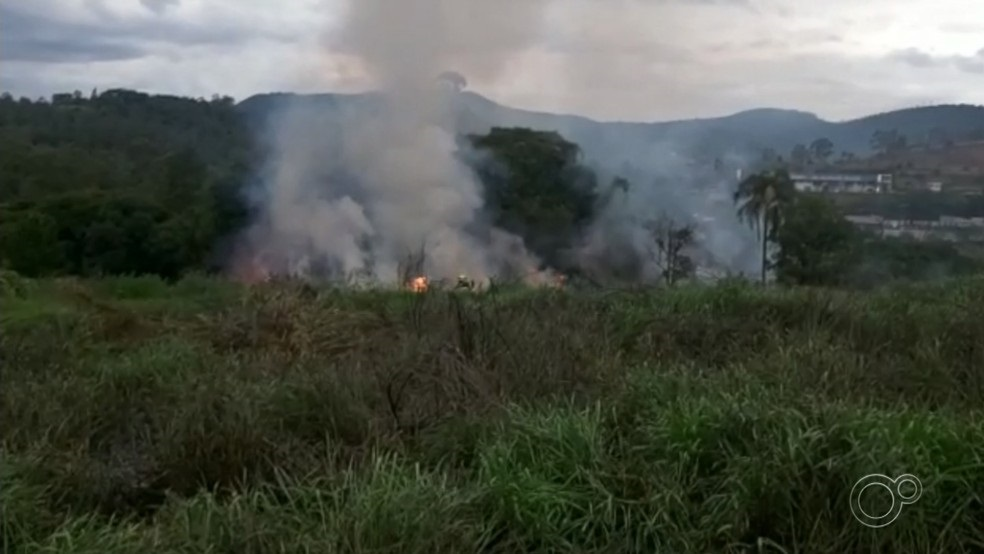
Fire: yes
Smoke: yes